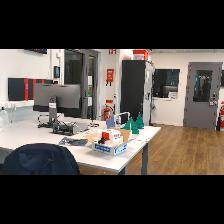
Label: NonHuman